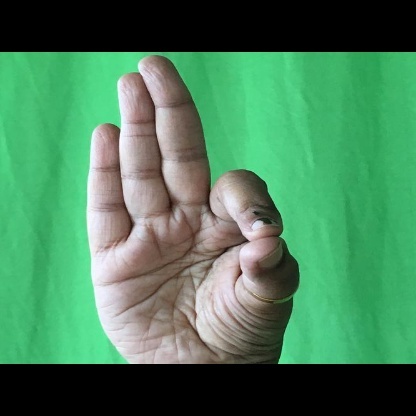
Mudra: Aralam